Tauern Railway Tunnel

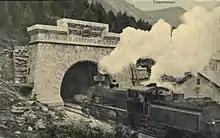
A steam-hauled train entering the southern portal, circa 1911. Note the lack of overhead electrification apparatus present

Pressure for Austria to proceed with such a venture had increased considerably after their Swiss neighbours had fulfilled the remarkable engineering achievement embodied by the completion of the lengthy Gotthard Tunnel on 1 July 1882. Accordingly, serious planning for the Tauern railway line and tunnel commenced in the early 1890s. During July 1902, excavation work on the tunnel commenced from the northern side; boring activity at the southern side started in October of that same year. The work was supervised by the noted civil engineer Karl Wurmb (1850-1907), whilst a mostly Italian workforce undertook most of the backbreaking labour involved.